Menor Que Yo

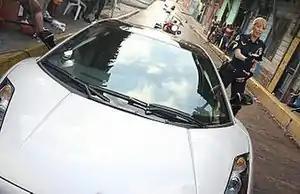
Ivy Queen in the music video for the song "Menor Que Yo". In this scene, Queen stops a Lamborghini with excessive speeds. Queen is later show in the music video driving said car inside of a mall.

The music video of "Menor Que Yo" was filmed in Panama in January 2008 under the direction of the Dominican-born Marlon Peña. Production was handled by renowned Panamanian producer Alvis González of Panafilms, while the cinematography was handled by Venezuelan Alvaro Rangel. Co-produced by Marlon Films and filmed in 35mm, the music video is a continuation of the previous music video by Ivy Queen "En Que Fallamos" which was filmed in Mexico City, Mexico. Filming began January 30, 2008 at 9am for the first scene and ended at 4pm. The first scene filmed, occurs in a mall, the Center MultiPlaza.